Diante do Trono

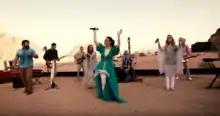
The band during the recording of "Deserto de Revelação", in 2017.

Due to the release of the album "Tu Reinas" only occurred in 2014, "Tetelestai"'s release schedule was delayed, the latter being released in June 2015. To commemorate the great achievement of the project recorded live in Israel, the band performed a pre-release tour of the album. The tour toured several cities in Brazil. During the pre-launch of the project, Ana Paula Valadão held an afternoon of autographs at the Saraiva bookstore at Center Norte Mall in São Paulo and participated in the Ratinho Program at SBT on 8 July, where the singer released the work and sang some songs. In September 2015, took place at Lagoinha Church, the recording of the album "Pra Semper Teu", in a new partnership with Gateway Worship. The album was attended by Juliano Son, Fernanda Brum, Nívea Soares, among others. In the same year, Israel Salazar and Marine Friesen released their first solo albums entitled "Jesus" and "Alfa & Ômega", respectively. 2015 marked the official entrance of Gustavo Bessa, the husband of Ana Paula Valadão, in the executive direction of Diante do Trono, and at the end of that year Ana Paula and Gustavo, along with their sons Isaque and Benjamim, returned to live in the United States, where Ana Paula became a worship pastor at Gateway Church. In the same year, the band signed with the record label Onimusic for the publicity and distribution of all its audiovisual works.